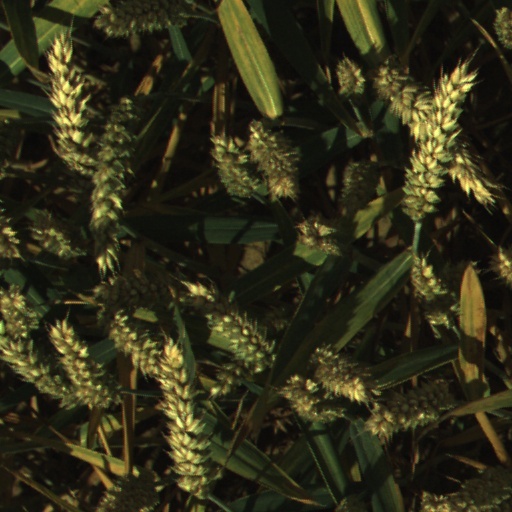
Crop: wheat